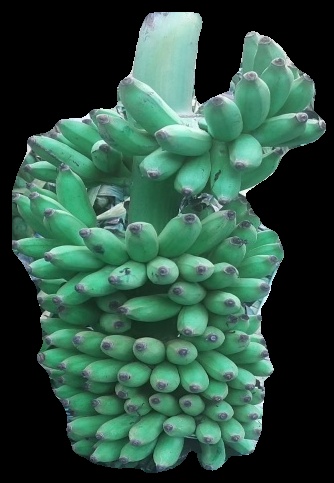
Variety: elakki-bale
Grade: grade1